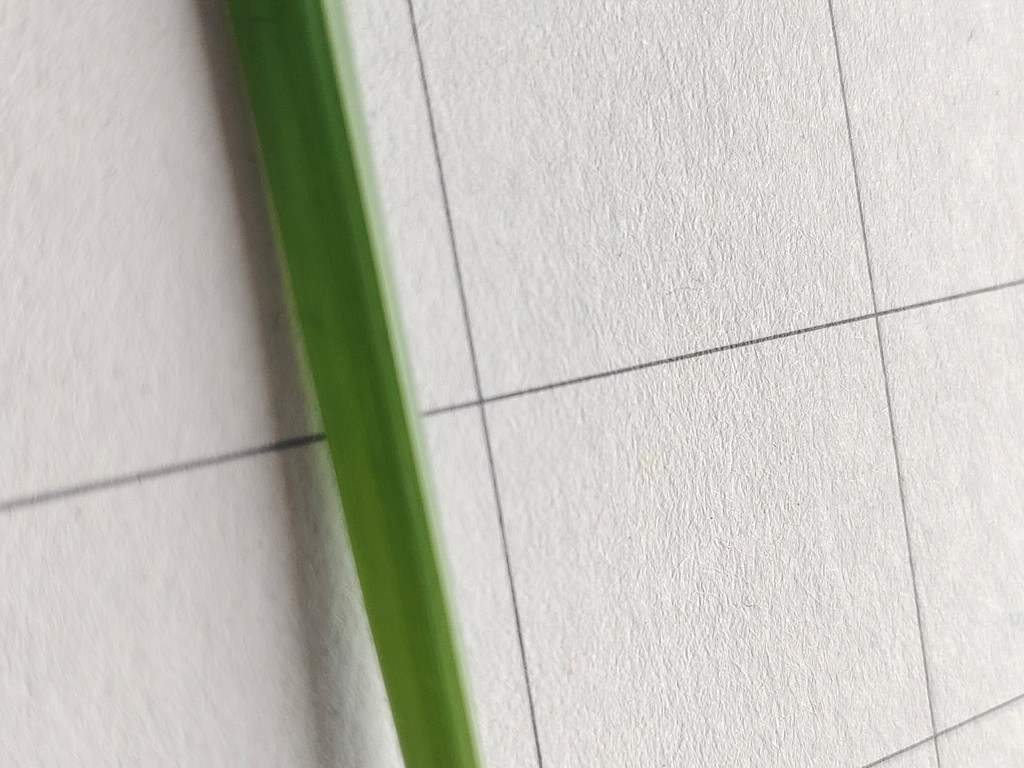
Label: Healthy